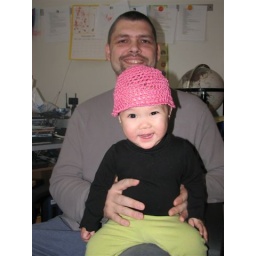
Today I'll wash the hat, add a flower and make up another in black that is a little smaller.